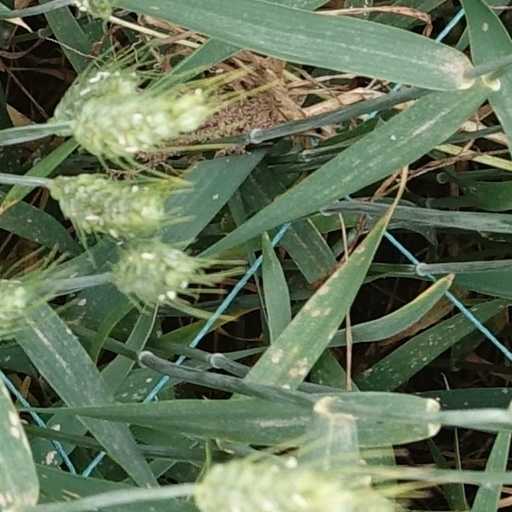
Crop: wheat